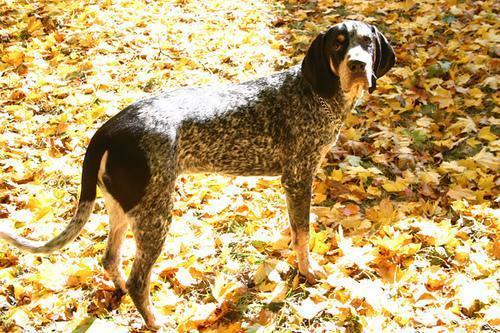
bluetick